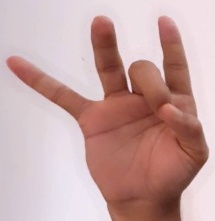
ASL sign: 8